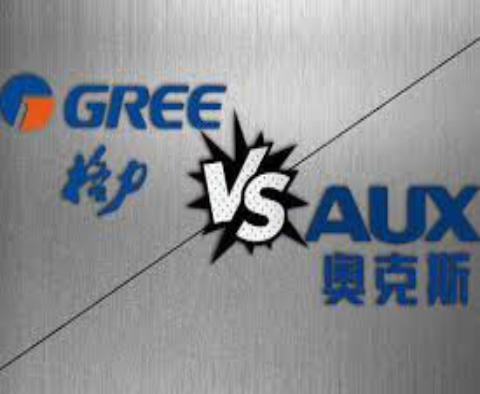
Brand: auxx-1
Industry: Electronic